Richard Meier

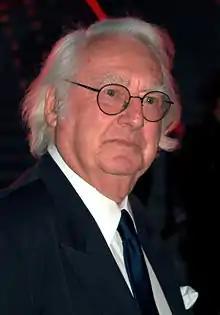
Meier in 2009

Richard Meier (born October 12, 1934) is an American abstract artist and architect, whose geometric designs make prominent use of the color white. A winner of the Pritzker Architecture Prize in 1984, Meier has designed several iconic buildings including the Barcelona Museum of Contemporary Art, the Getty Center in Los Angeles, the High Museum of Art in Atlanta, and San Jose City Hall. In 2018, some of Meier's employees accused him of sexual assault, which led to him resigning from his firm in 2021.